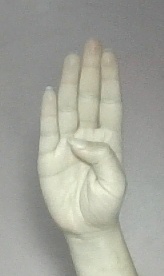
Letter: kaaf